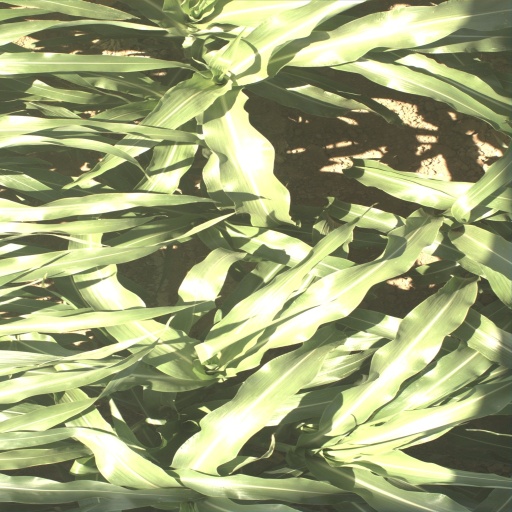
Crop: sorghum